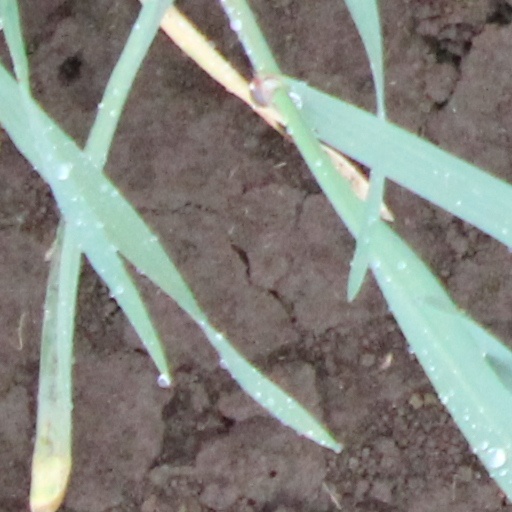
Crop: wheat